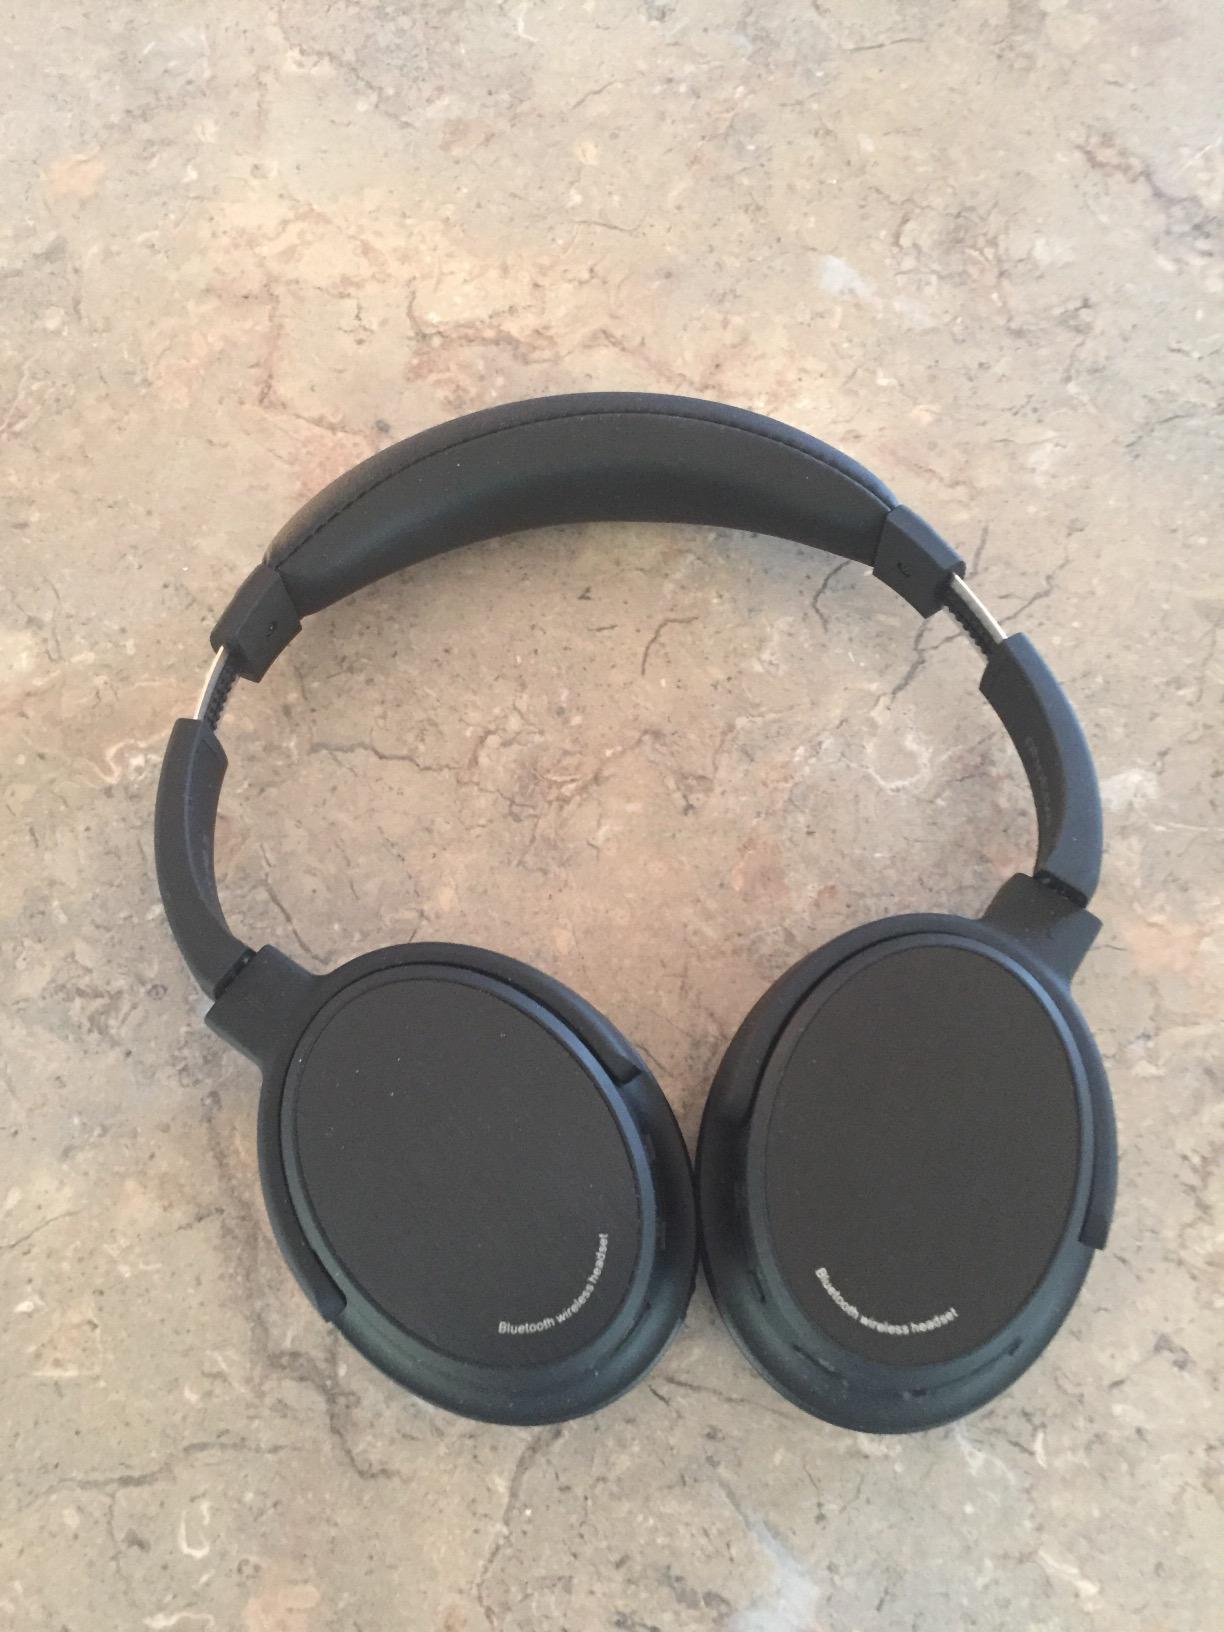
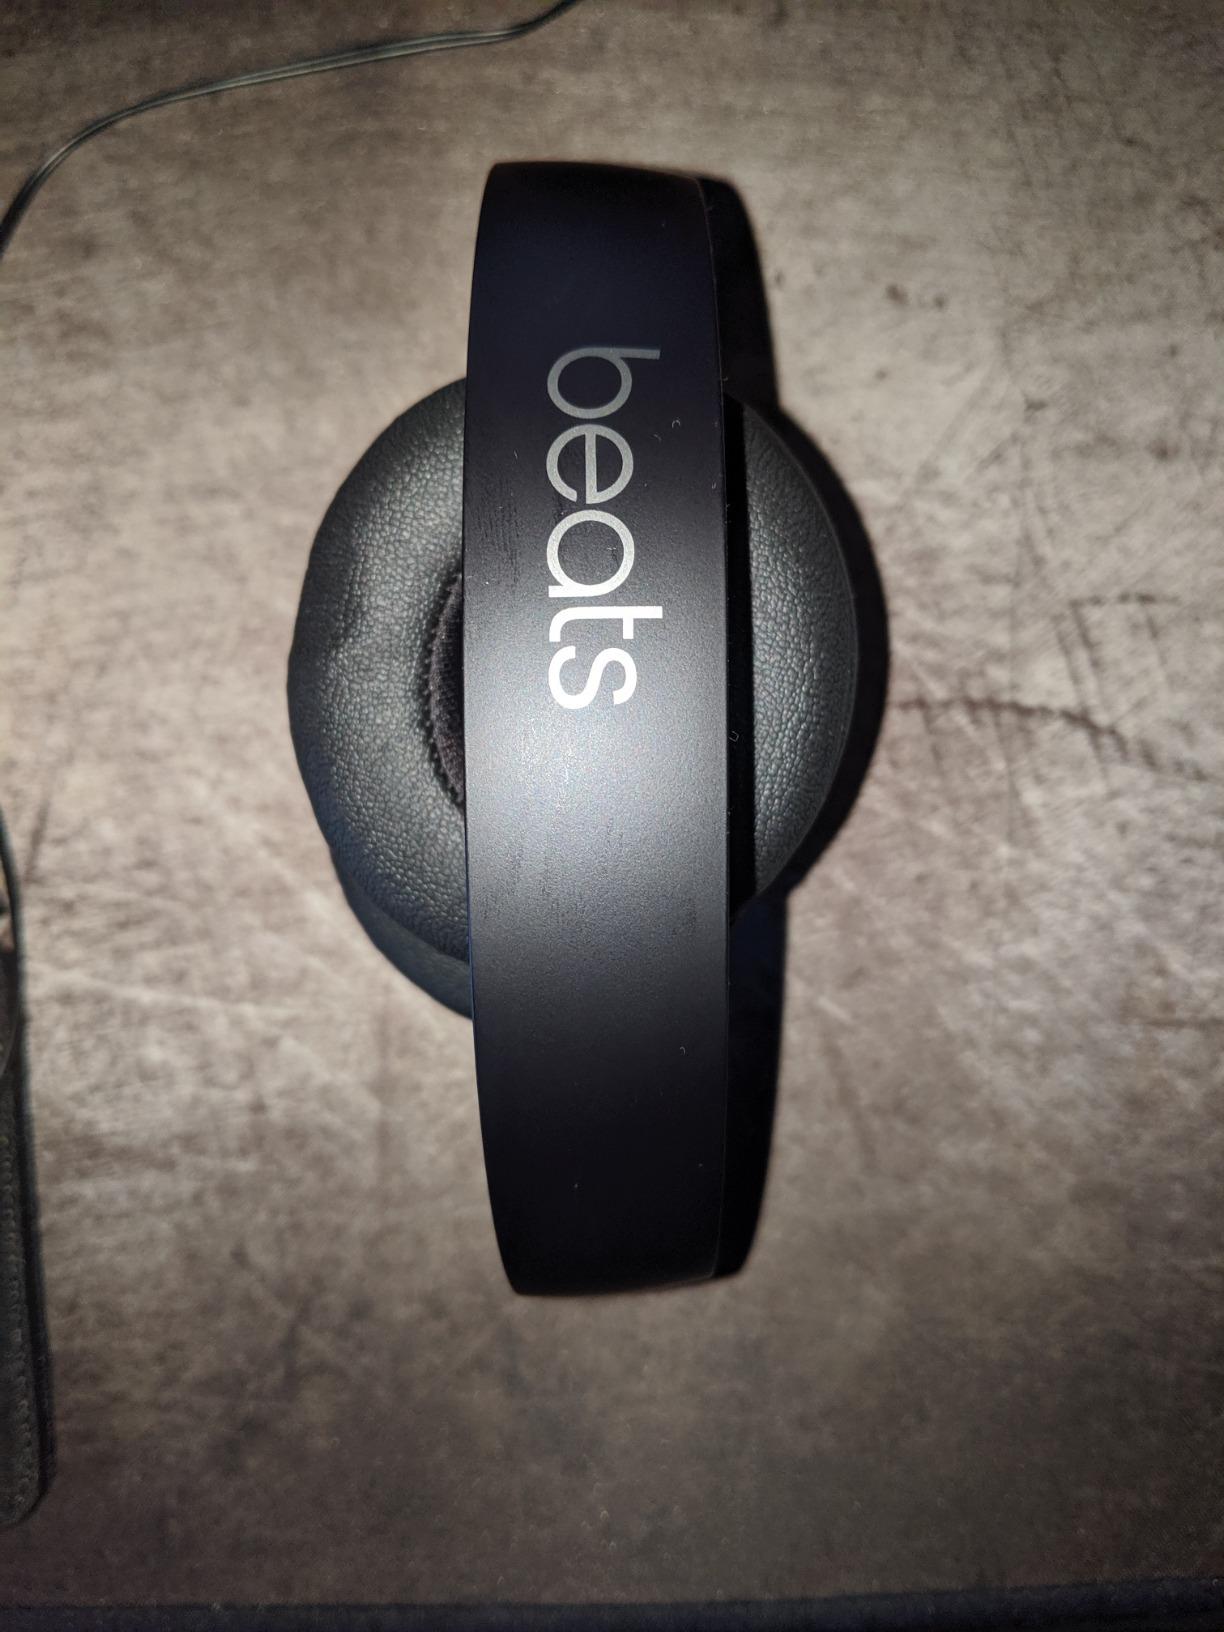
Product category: headphones
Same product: no